Shelley Haley

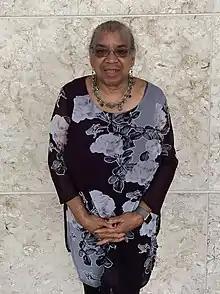
Haley in 2019

Shelley P. Haley is the Edward North Chair of Classics and Professor of Africana studies at Hamilton College, New York, and (in 2021) President of the Society for Classical Studies. Haley applies Black feminist and critical race approaches to the study and teaching of classics.